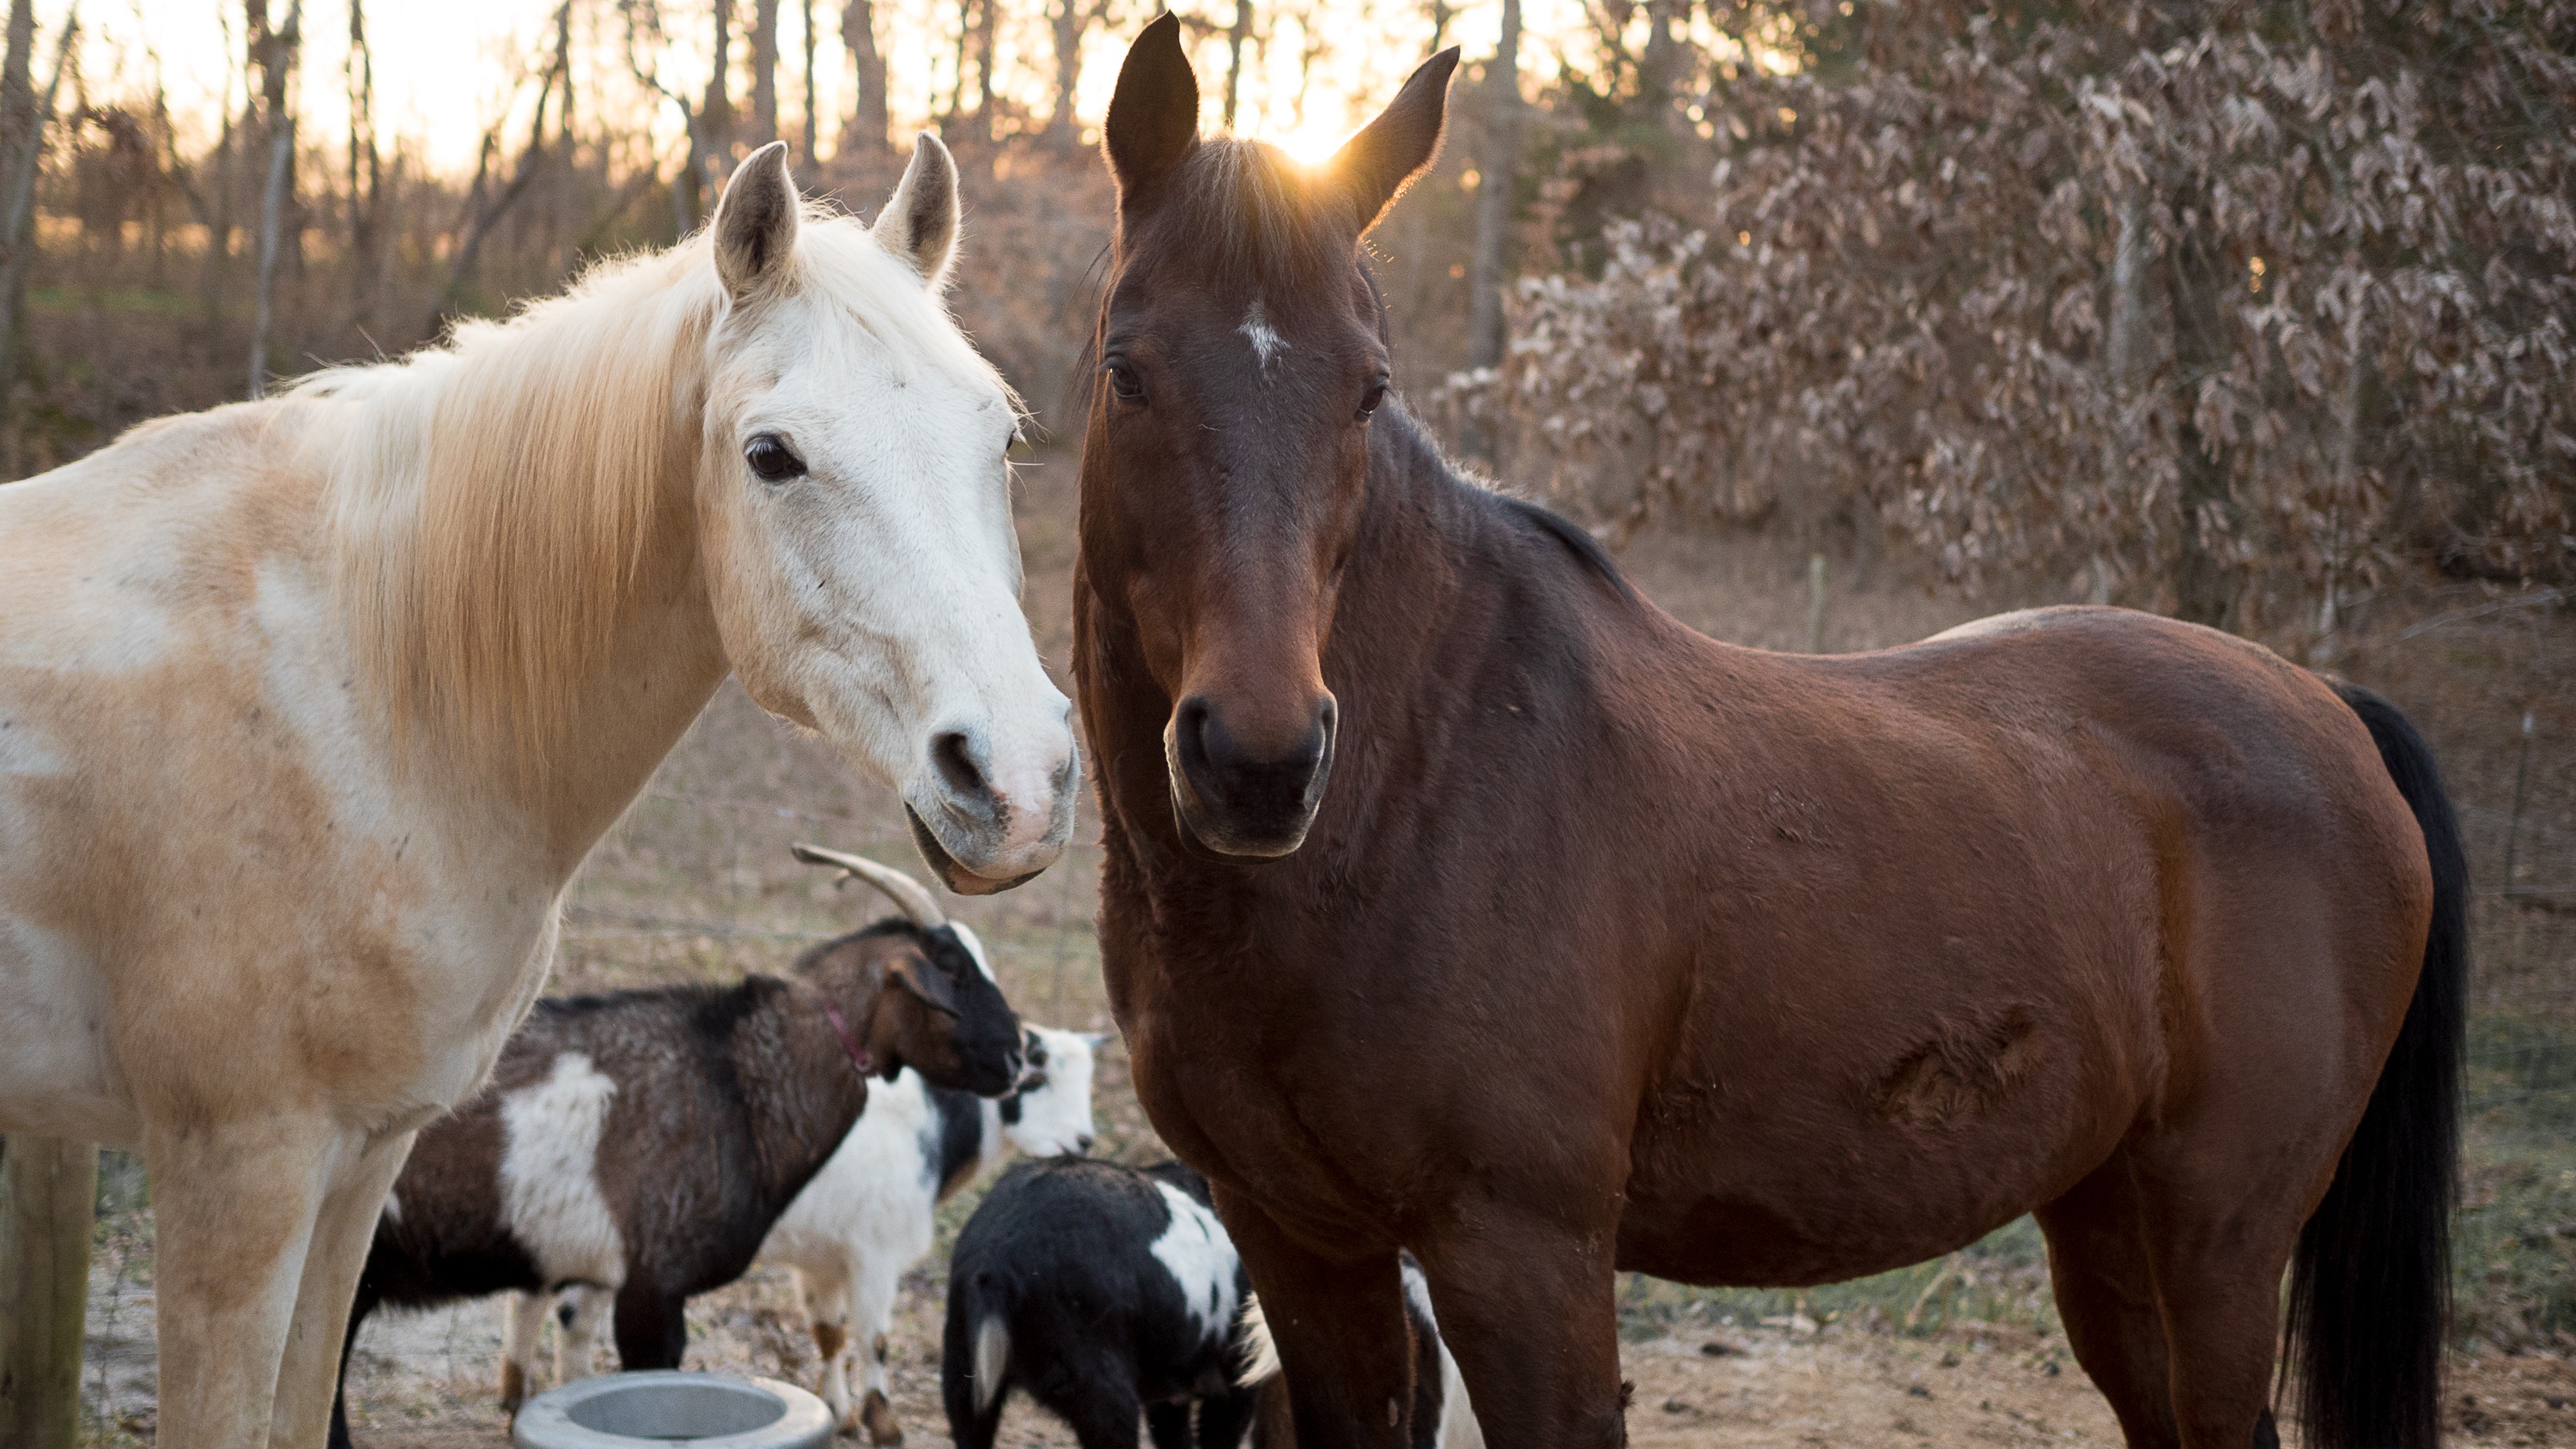
farm, animal, goat, herd, horse, mammal, stallion, mane, fauna, horses, vertebrate, mare, foal, pack animal, horse like mammal, mustang horse